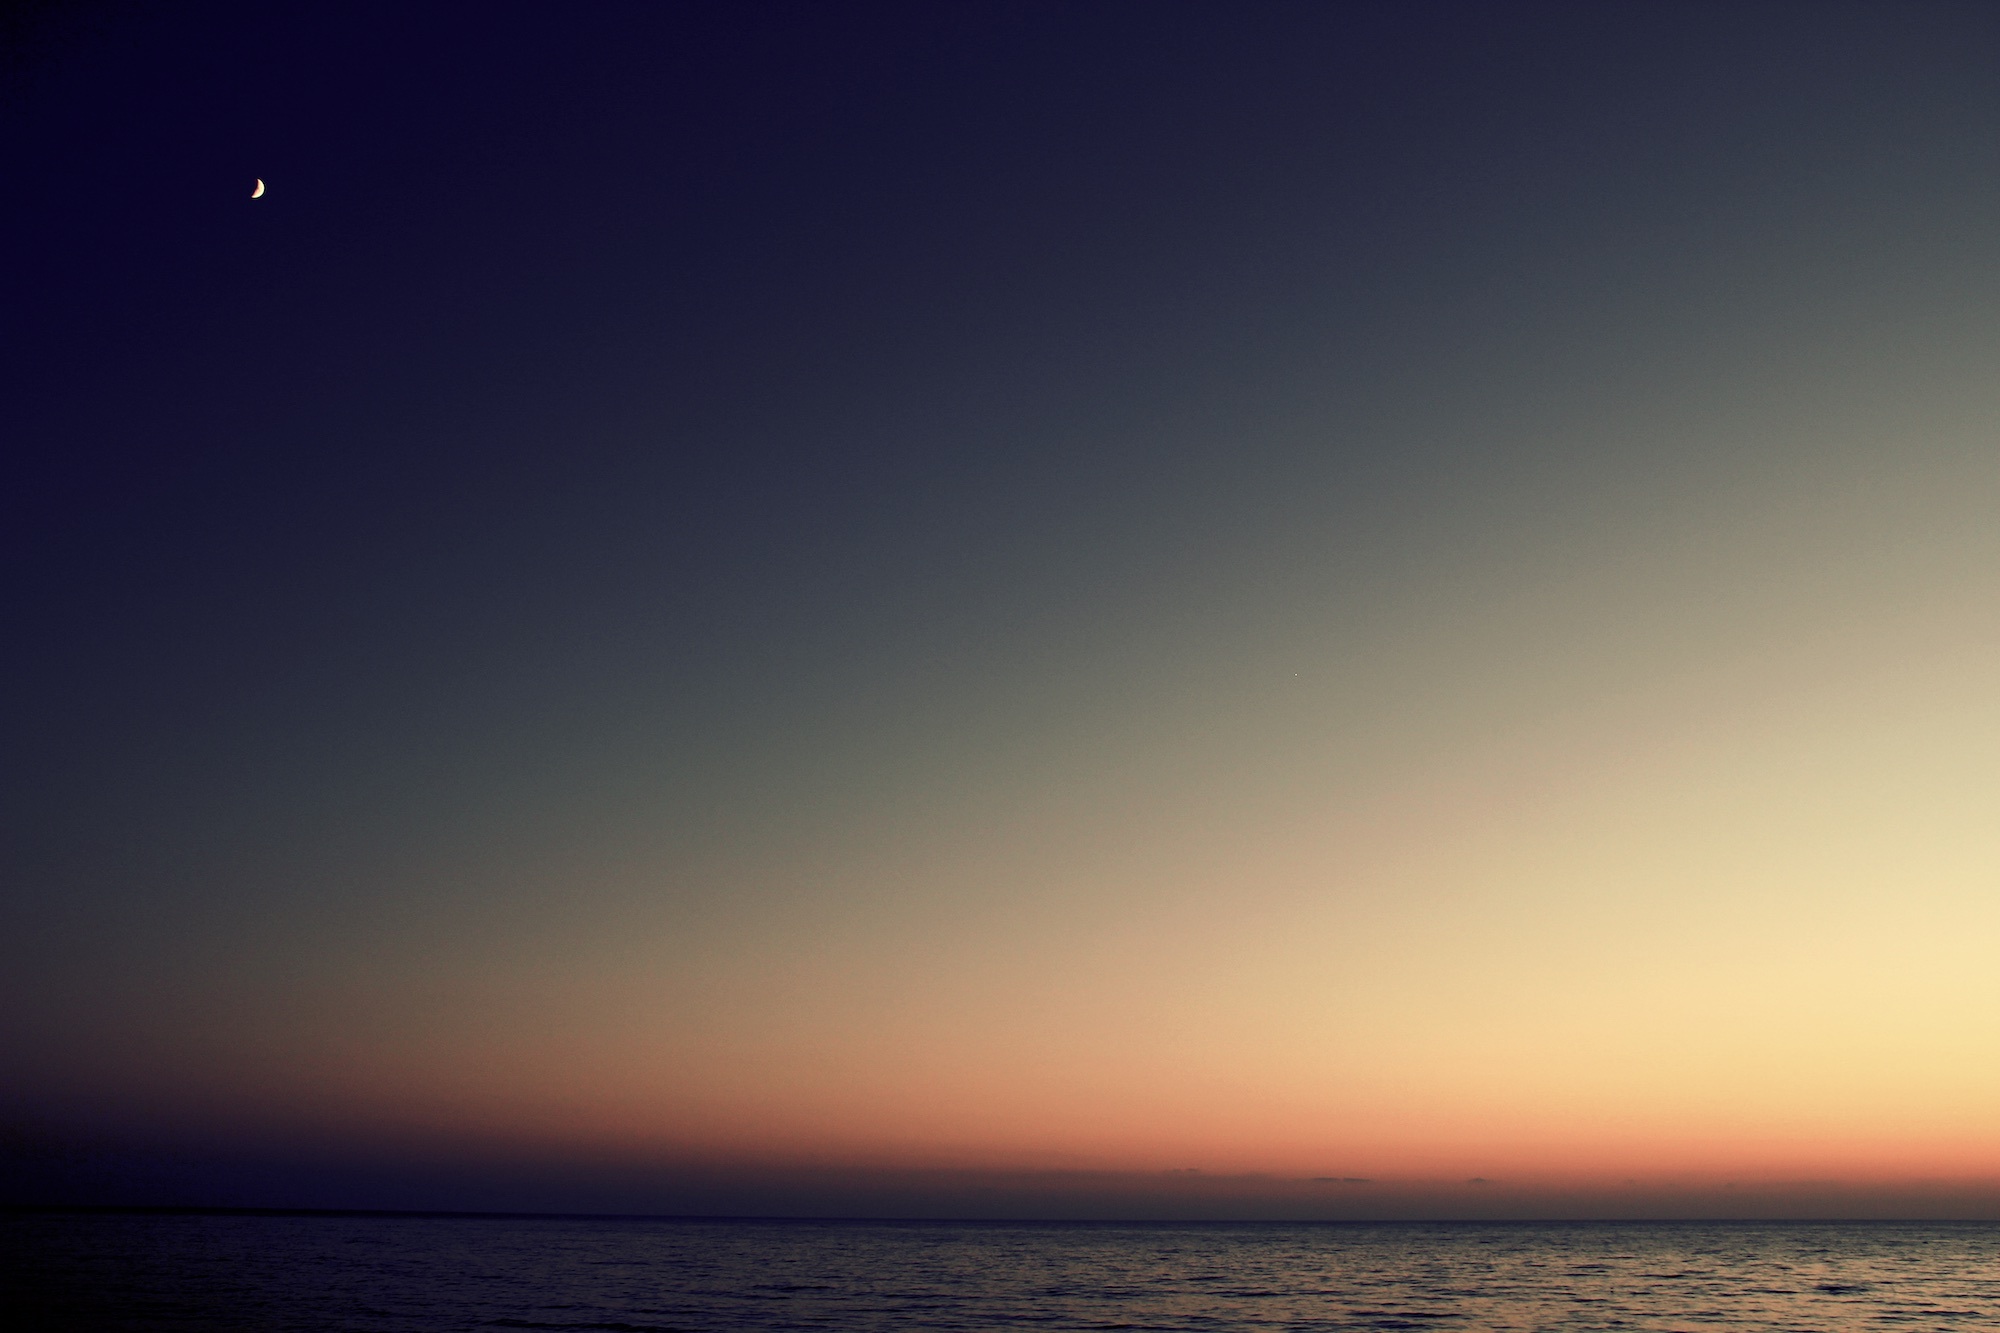
beach, sea, coast, water, ocean, horizon, sky, sun, sunrise, sunset, sunlight, wave, dawn, atmosphere, dusk, evening, moon, afterglow, astronomical object, wind wave